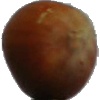
Label: nut_forest